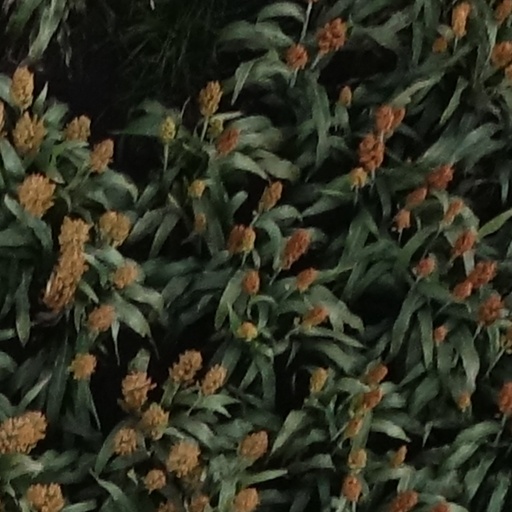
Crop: sorghum